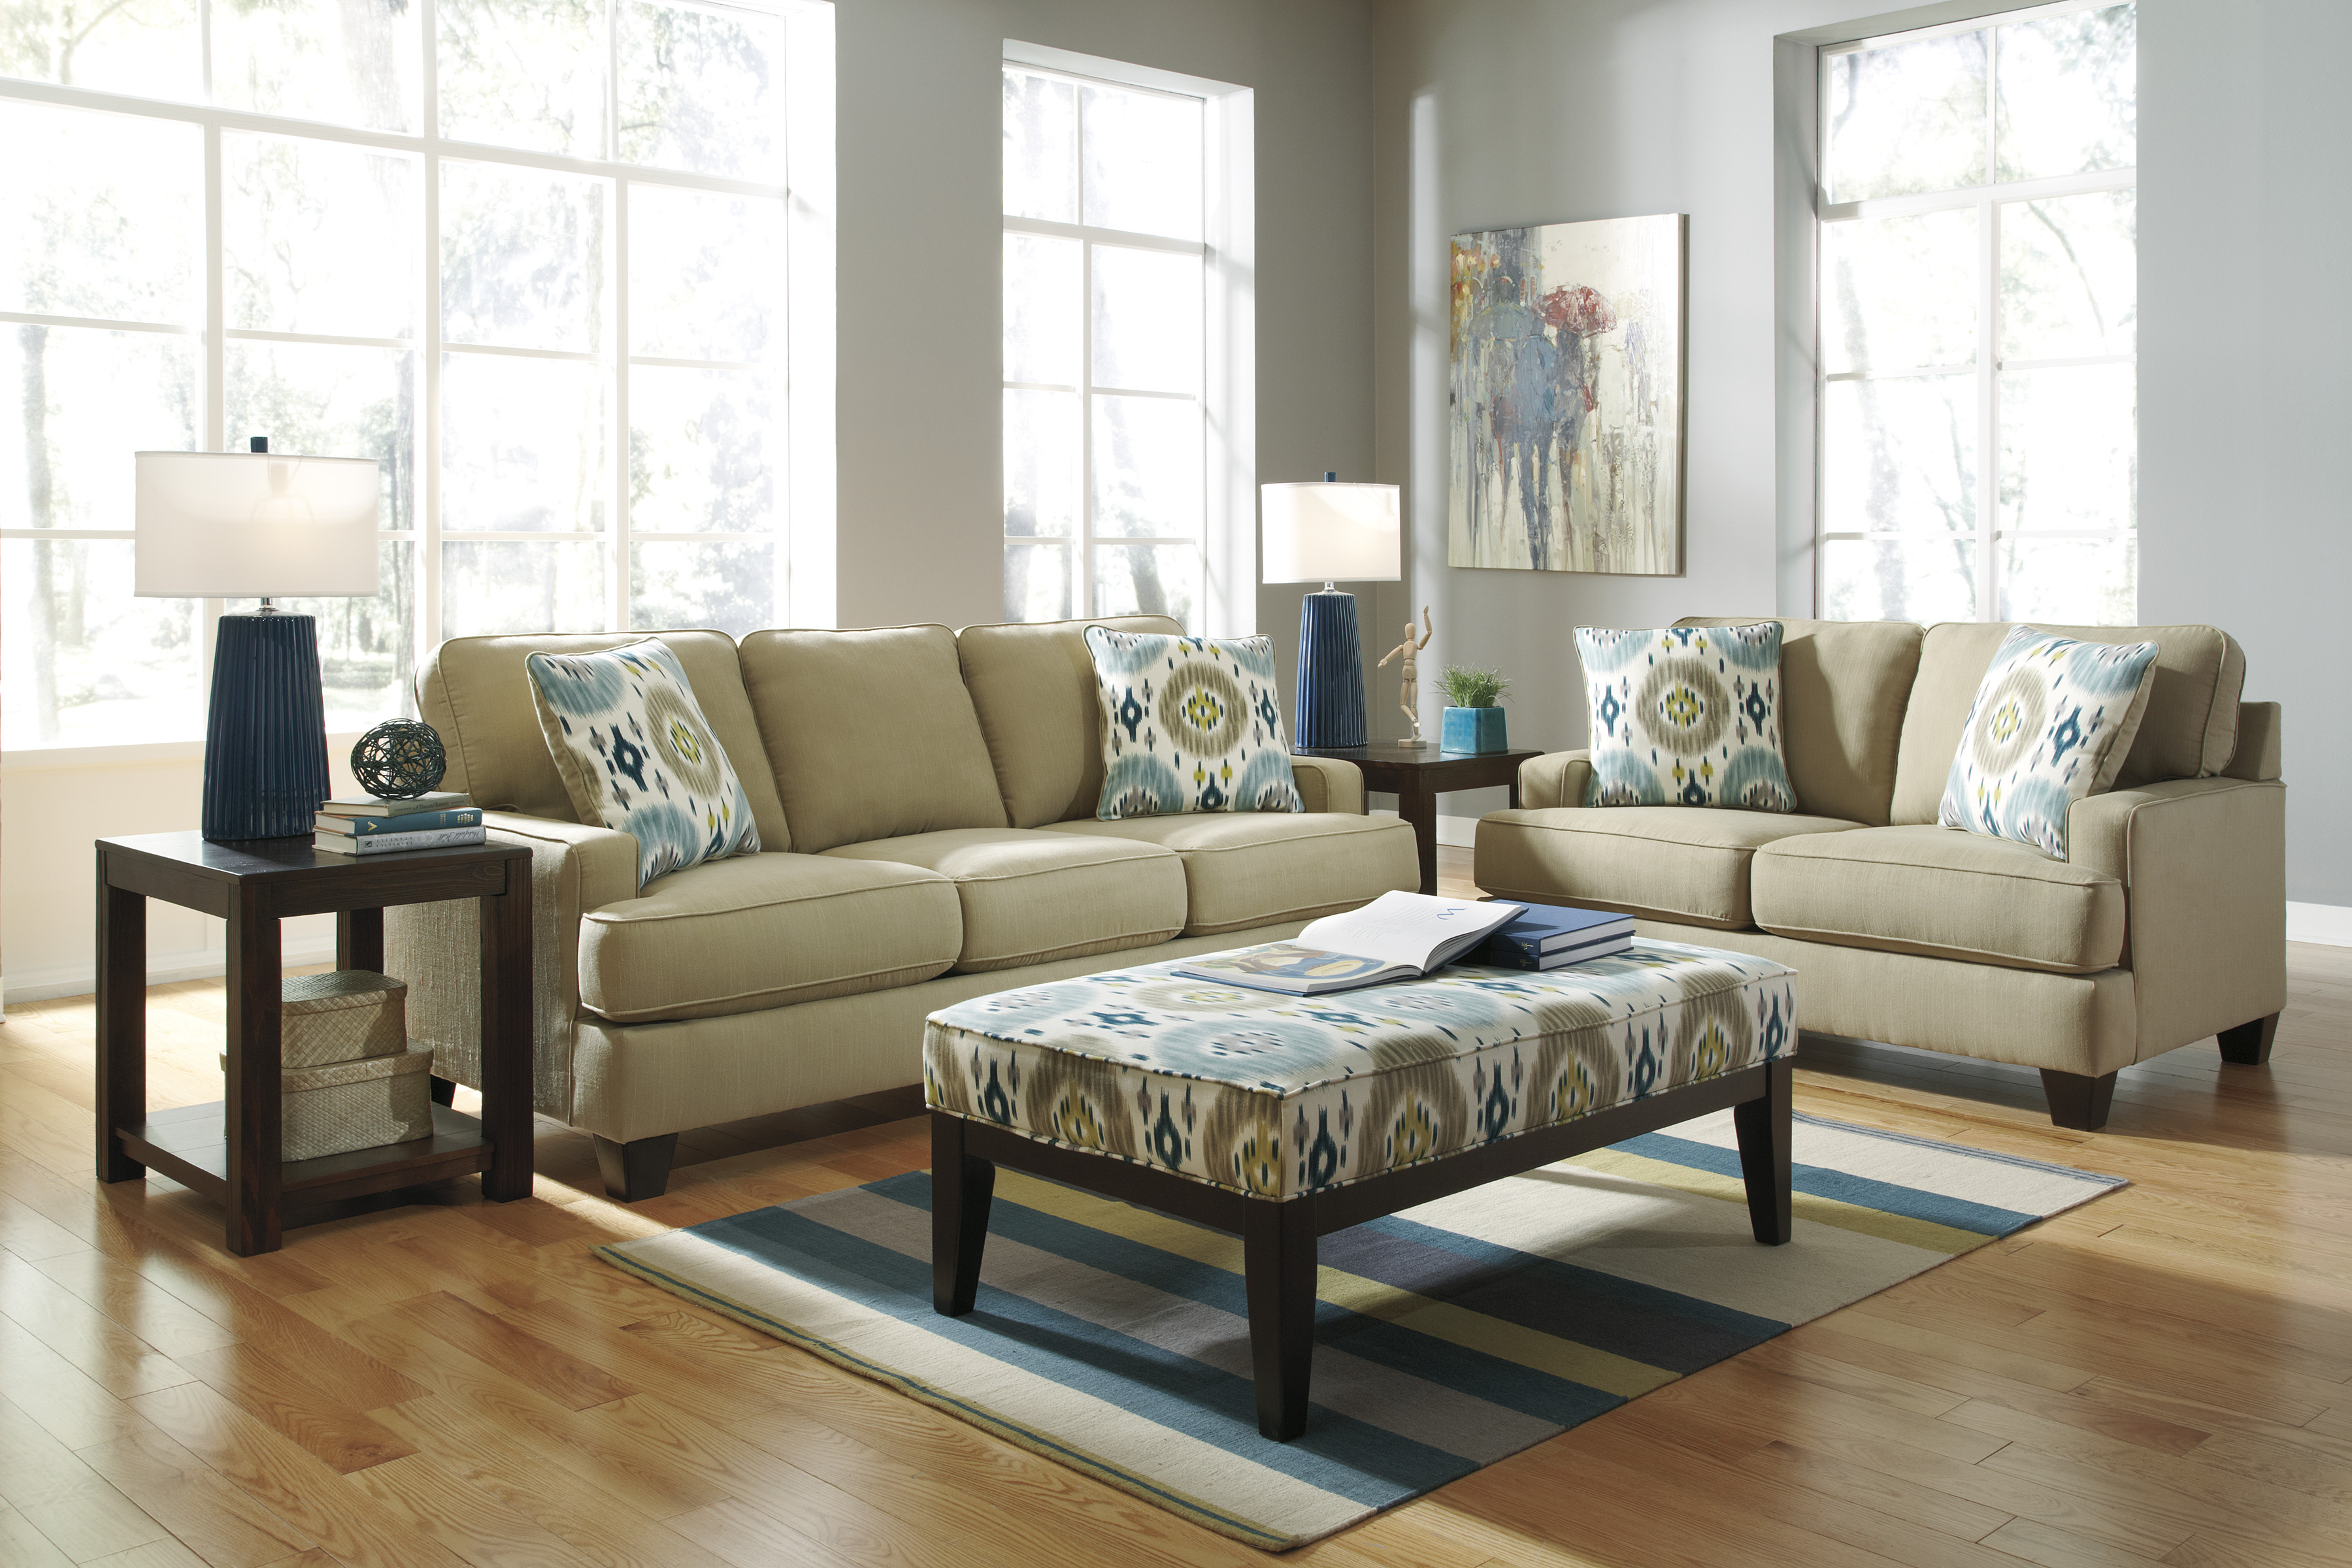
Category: sofa